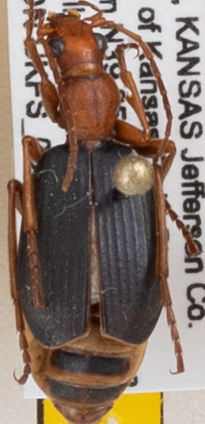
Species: Brachinus alternans
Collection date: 2021-06-29
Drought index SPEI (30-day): -0.54
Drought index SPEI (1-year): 0.1
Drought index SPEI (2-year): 0.8